University of South Florida

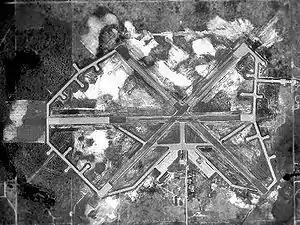
Hillsborough Army Airfield, also known as Henderson Airfield, on the site of what is now the University of South Florida

USF was the first state university in Florida built during the 20th century. Former U.S. representative Samuel Gibbons was instrumental in the school's creation when he was a state representative. He is considered by many to be the "Father of USF".